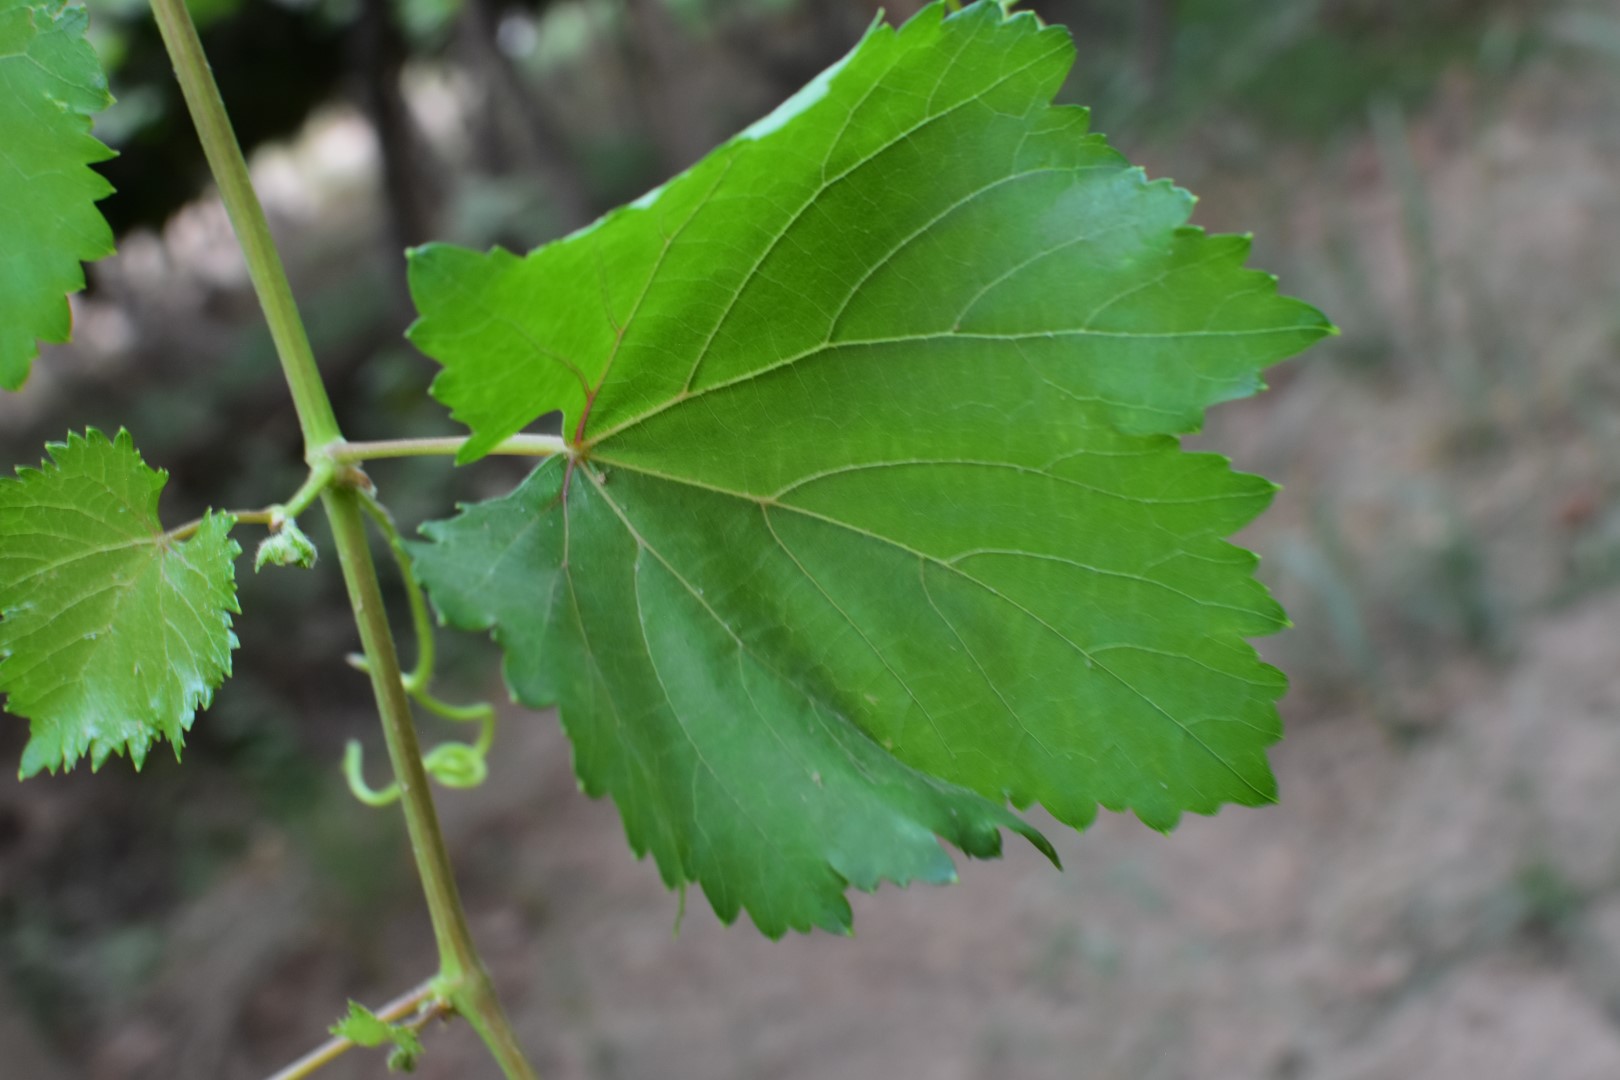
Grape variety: Kamali